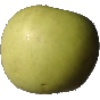
Label: Apple Golden 3